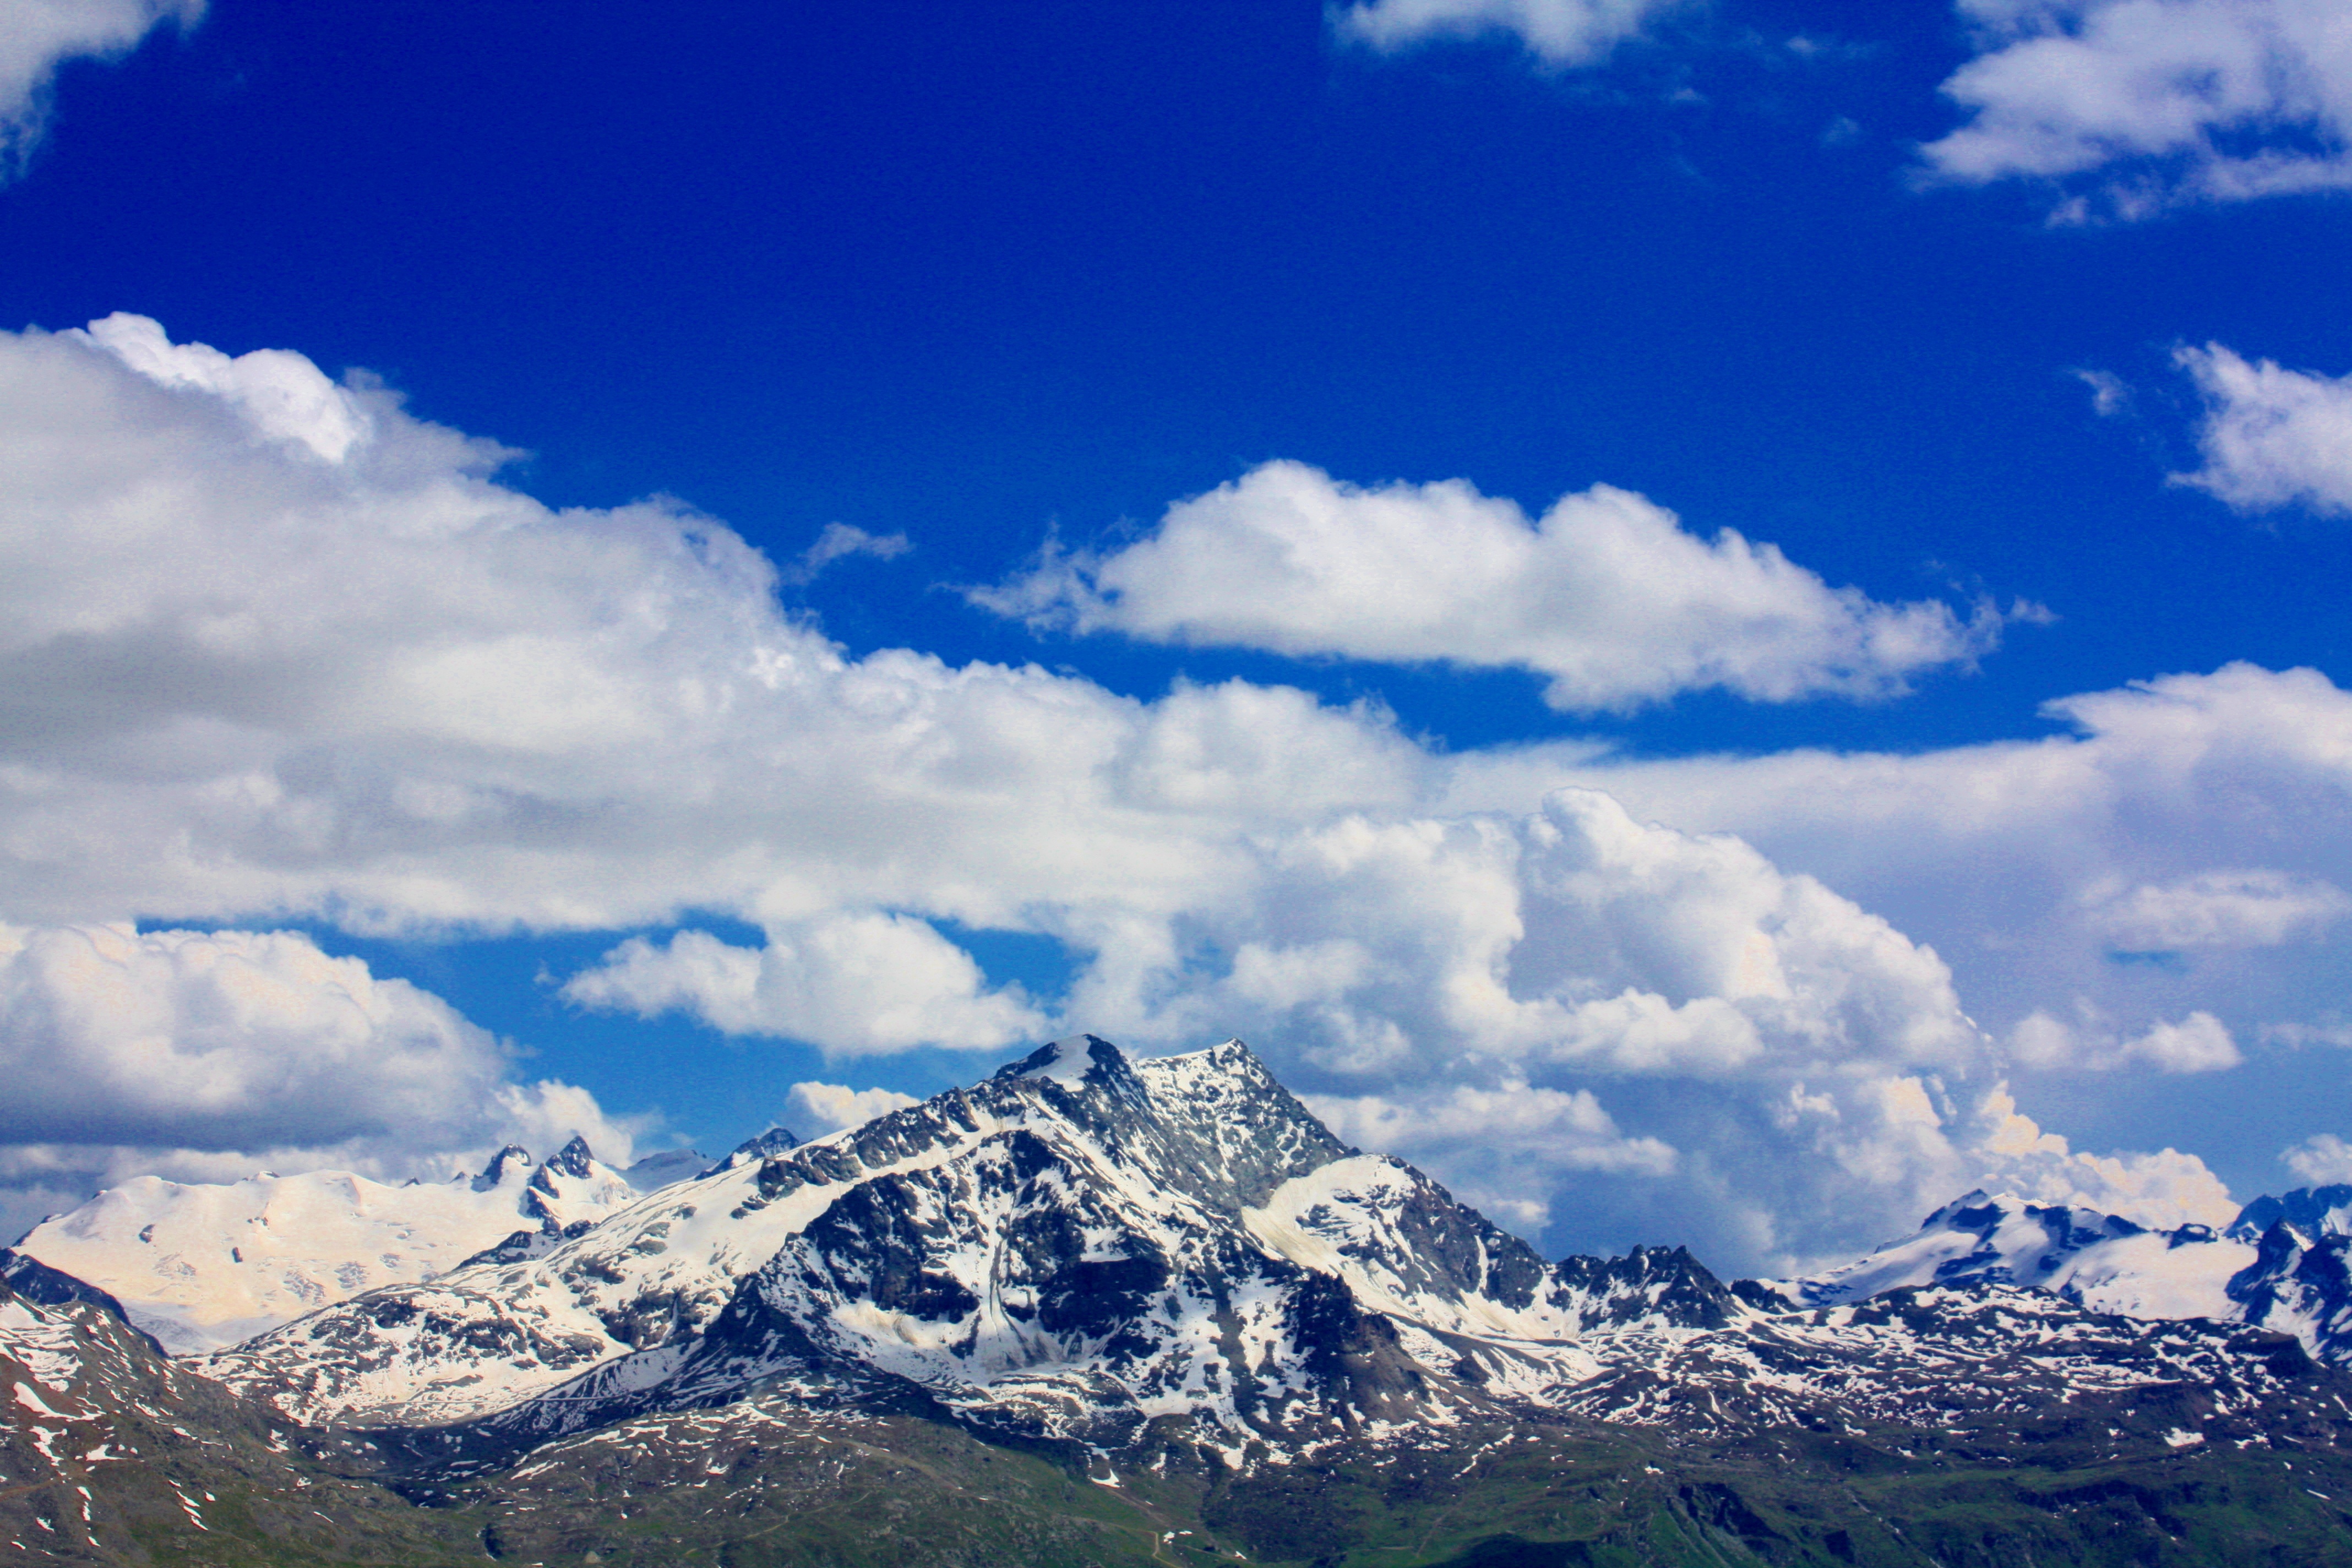
landscape, nature, mountain, snow, cloud, sky, hill, mountain range, cumulus, blue, alps, swiss, plateau, switzerland, engadin, landform, meteorological phenomenon, geographical feature, mountainous landforms